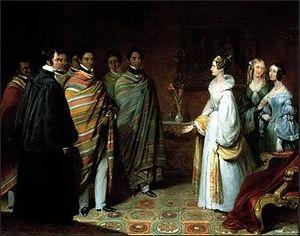
Ranavalona Iʳᵉ, née vers 1788 et décédée le 16 août 1861, est une reine malgache issue des hautes terres de l'île. Elle règne sur le royaume de Madagascar de 1828 à 1861.